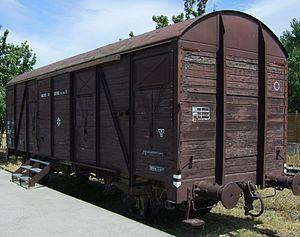
Le camp des Milles était un camp d'internement et de déportation français, ouvert en septembre 1939, dans une usine désaffectée, une tuilerie, au hameau des Milles sur le territoire de la commune d'Aix-en-Provence.